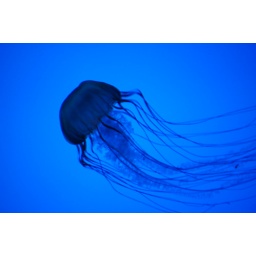
jelly fish in blue